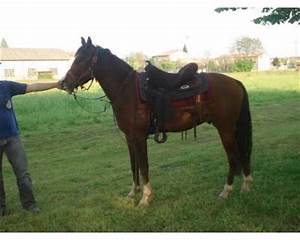
Label: cavallo